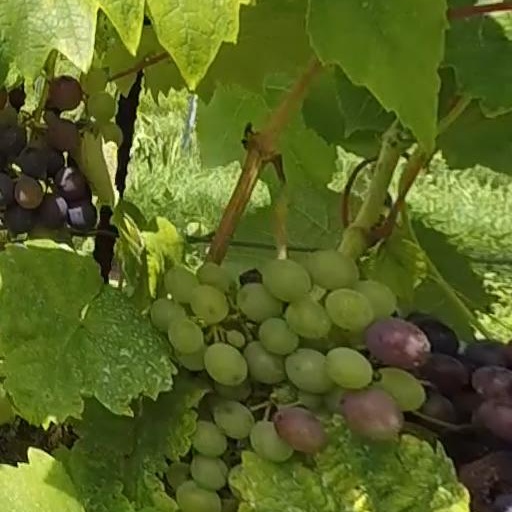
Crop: grape